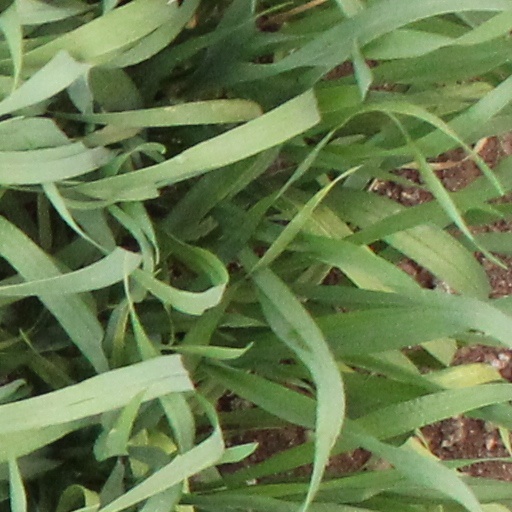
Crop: wheat